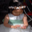
Label: girl